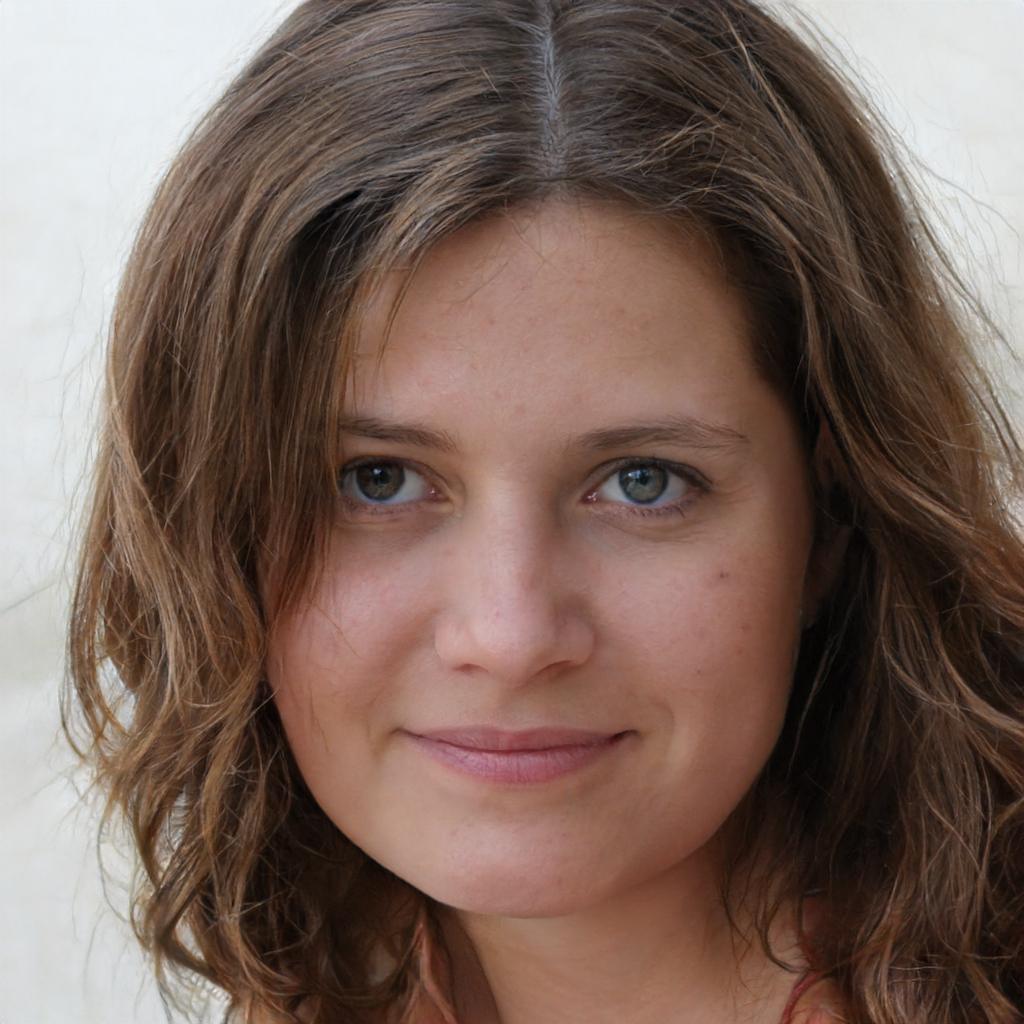
Gender: Female